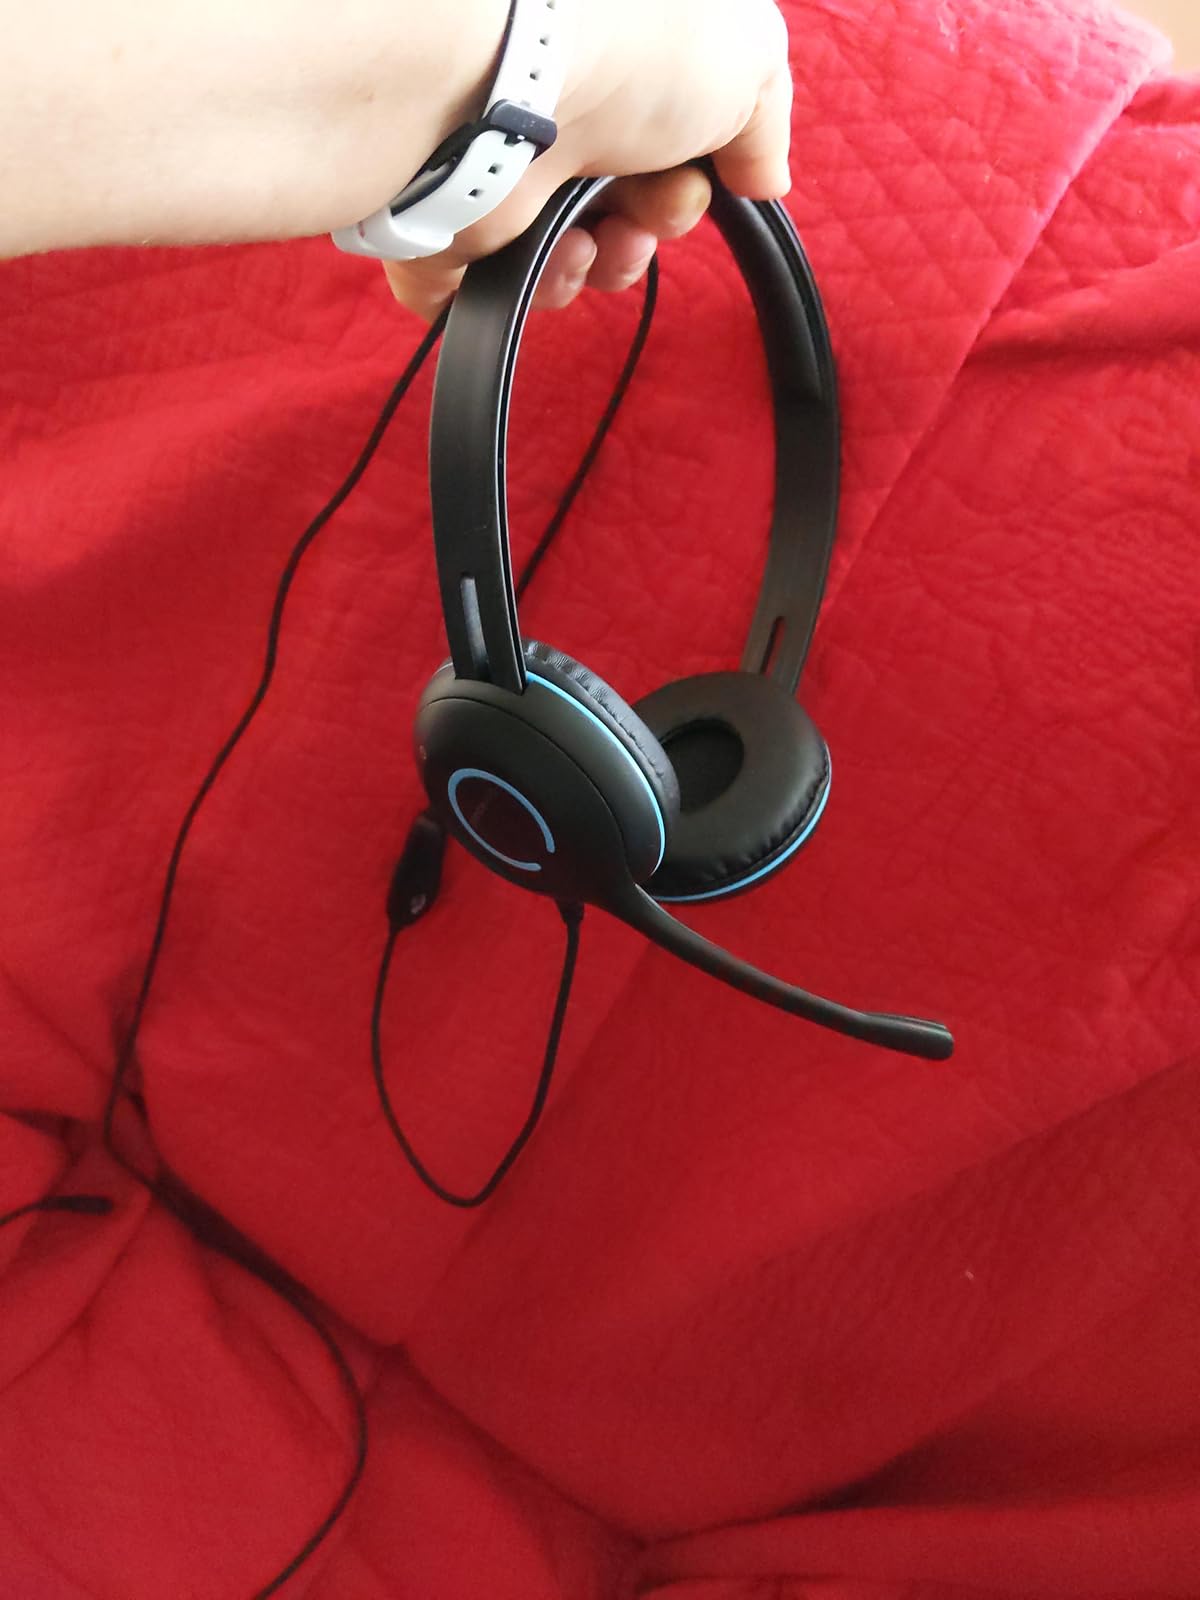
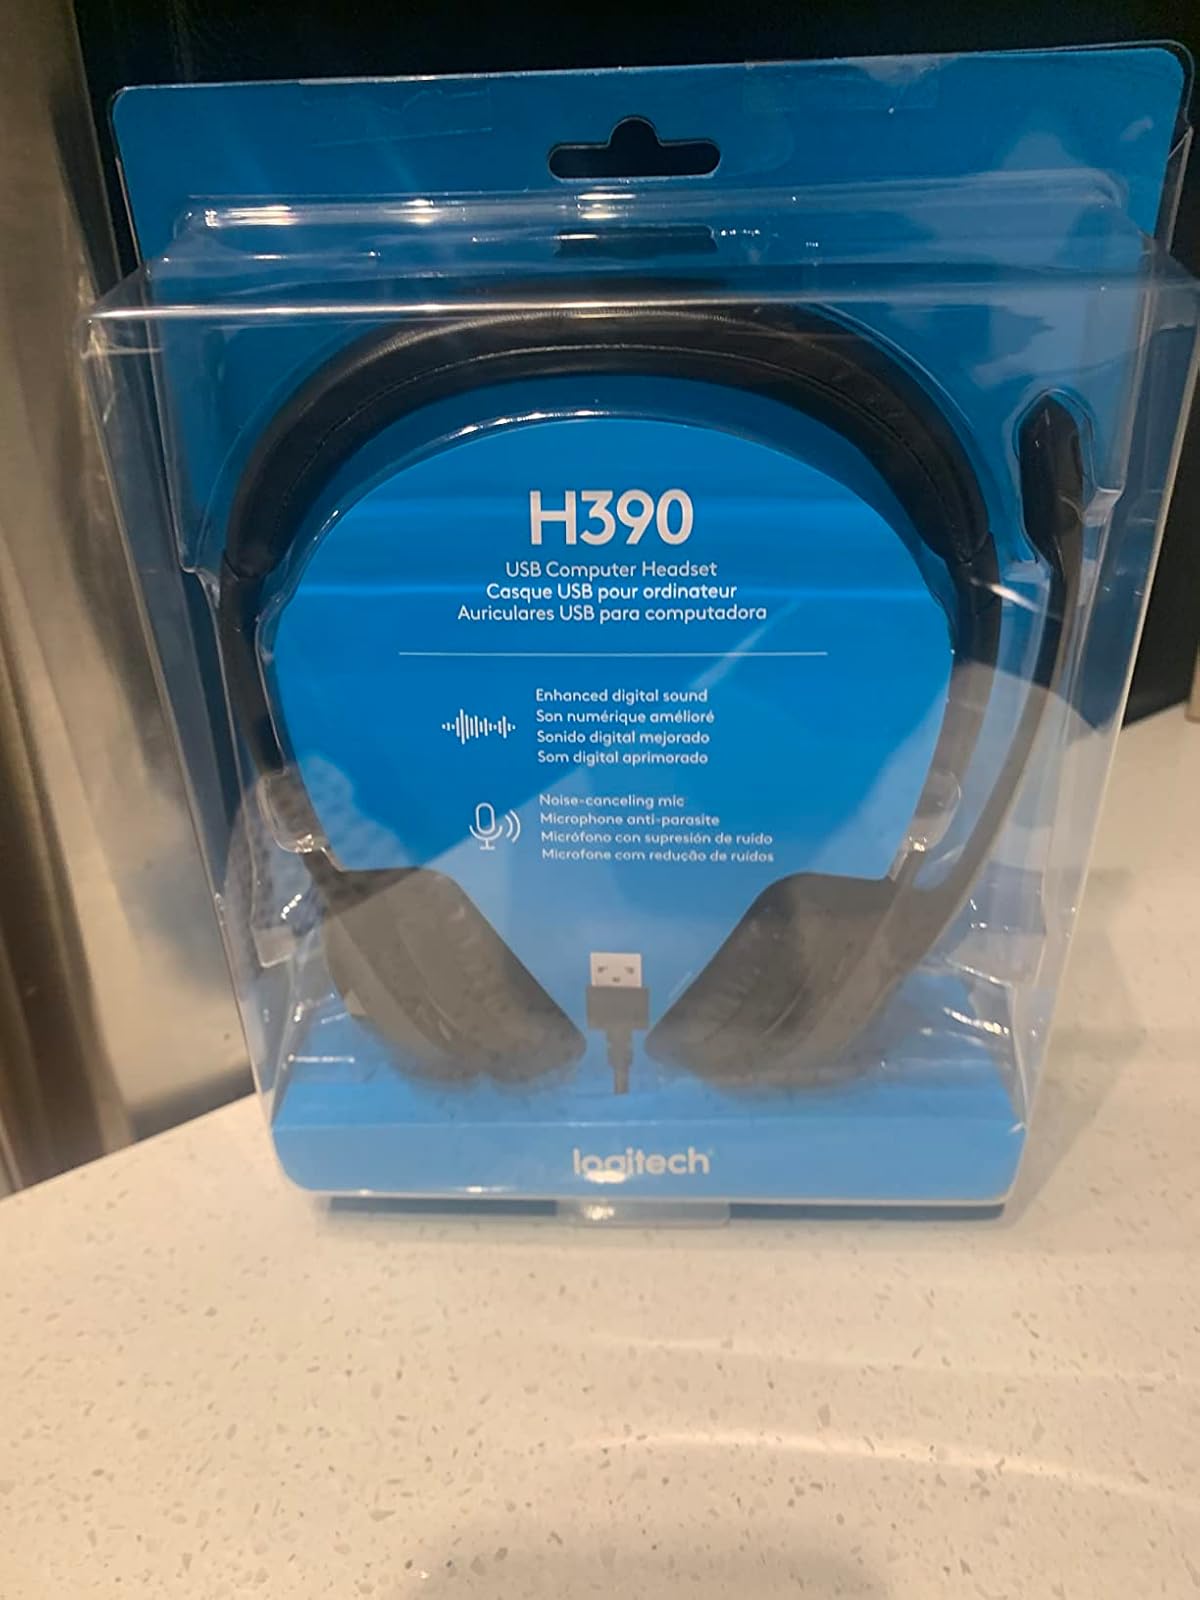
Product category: headphones
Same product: no